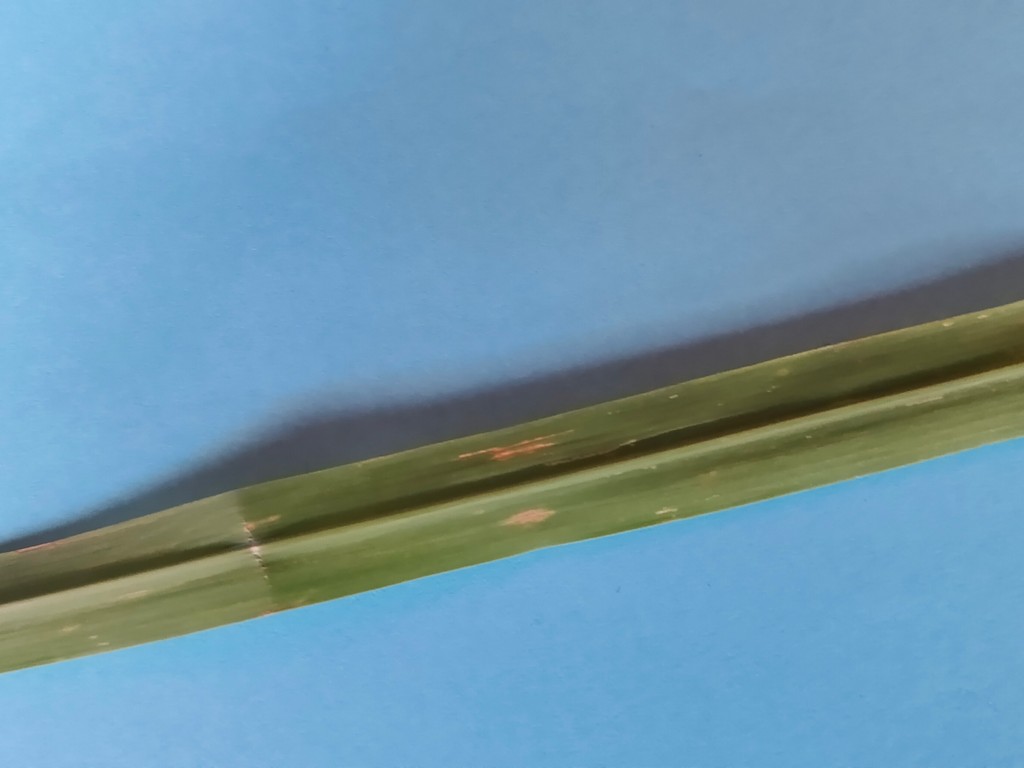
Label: Unhealthy